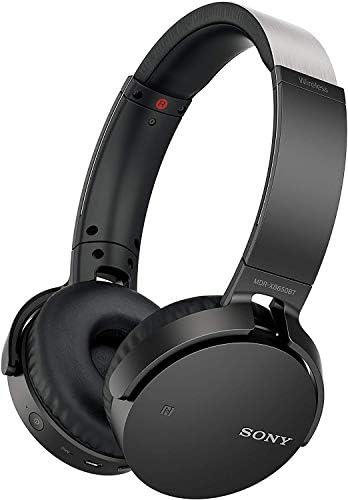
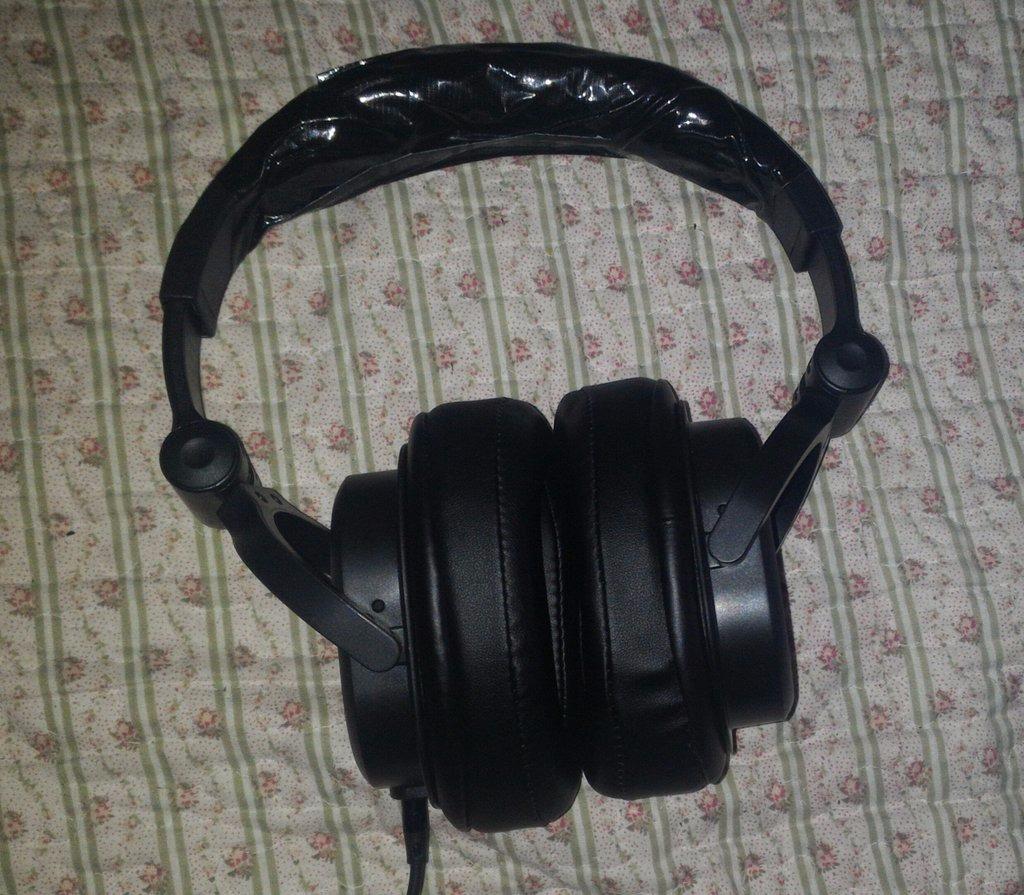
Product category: headphones
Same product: no